Moon Chae-won

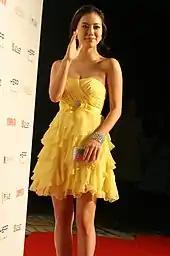
Moon at the 23rd Golden Disc Awards in 2008

Her breakthrough came in 2008 period drama "Painter of the Wind". In the adaptation of Lee Jung-myung's historical fiction novel, she played a beautiful gisaeng who falls for Shin Yun-bok (played by Moon Geun-young), a female painter passing herself off as a man. Their onscreen chemistry and the homoerotic subtext of their characters' relationship was received positively, and the couple subsequently received the most votes in the Best Couple poll at the 2008 SBS Drama Awards. It was the first time in Korean drama history that two actresses won the Best Couple Award, despite the sexual conservatism of Korean network television.